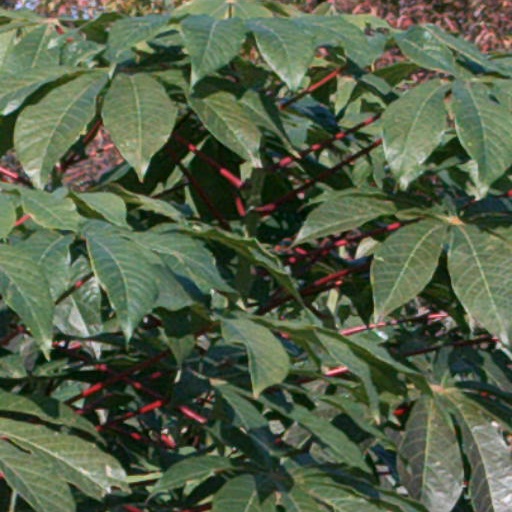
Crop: cassava